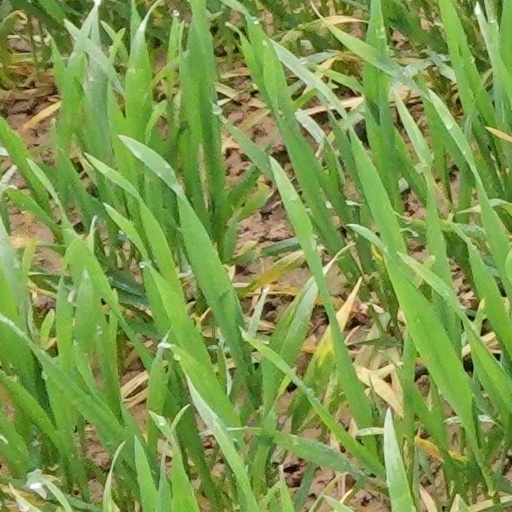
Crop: wheat